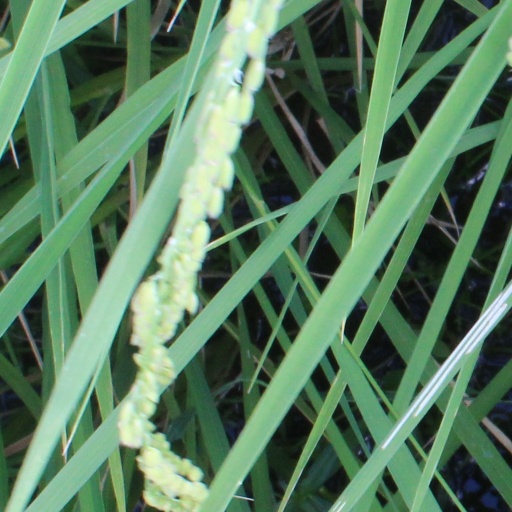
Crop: rice